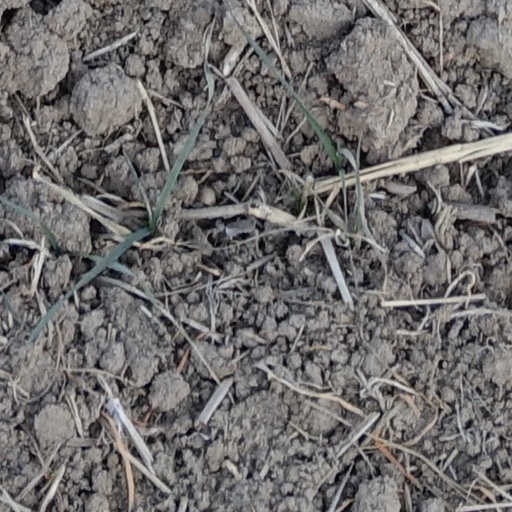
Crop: wheat